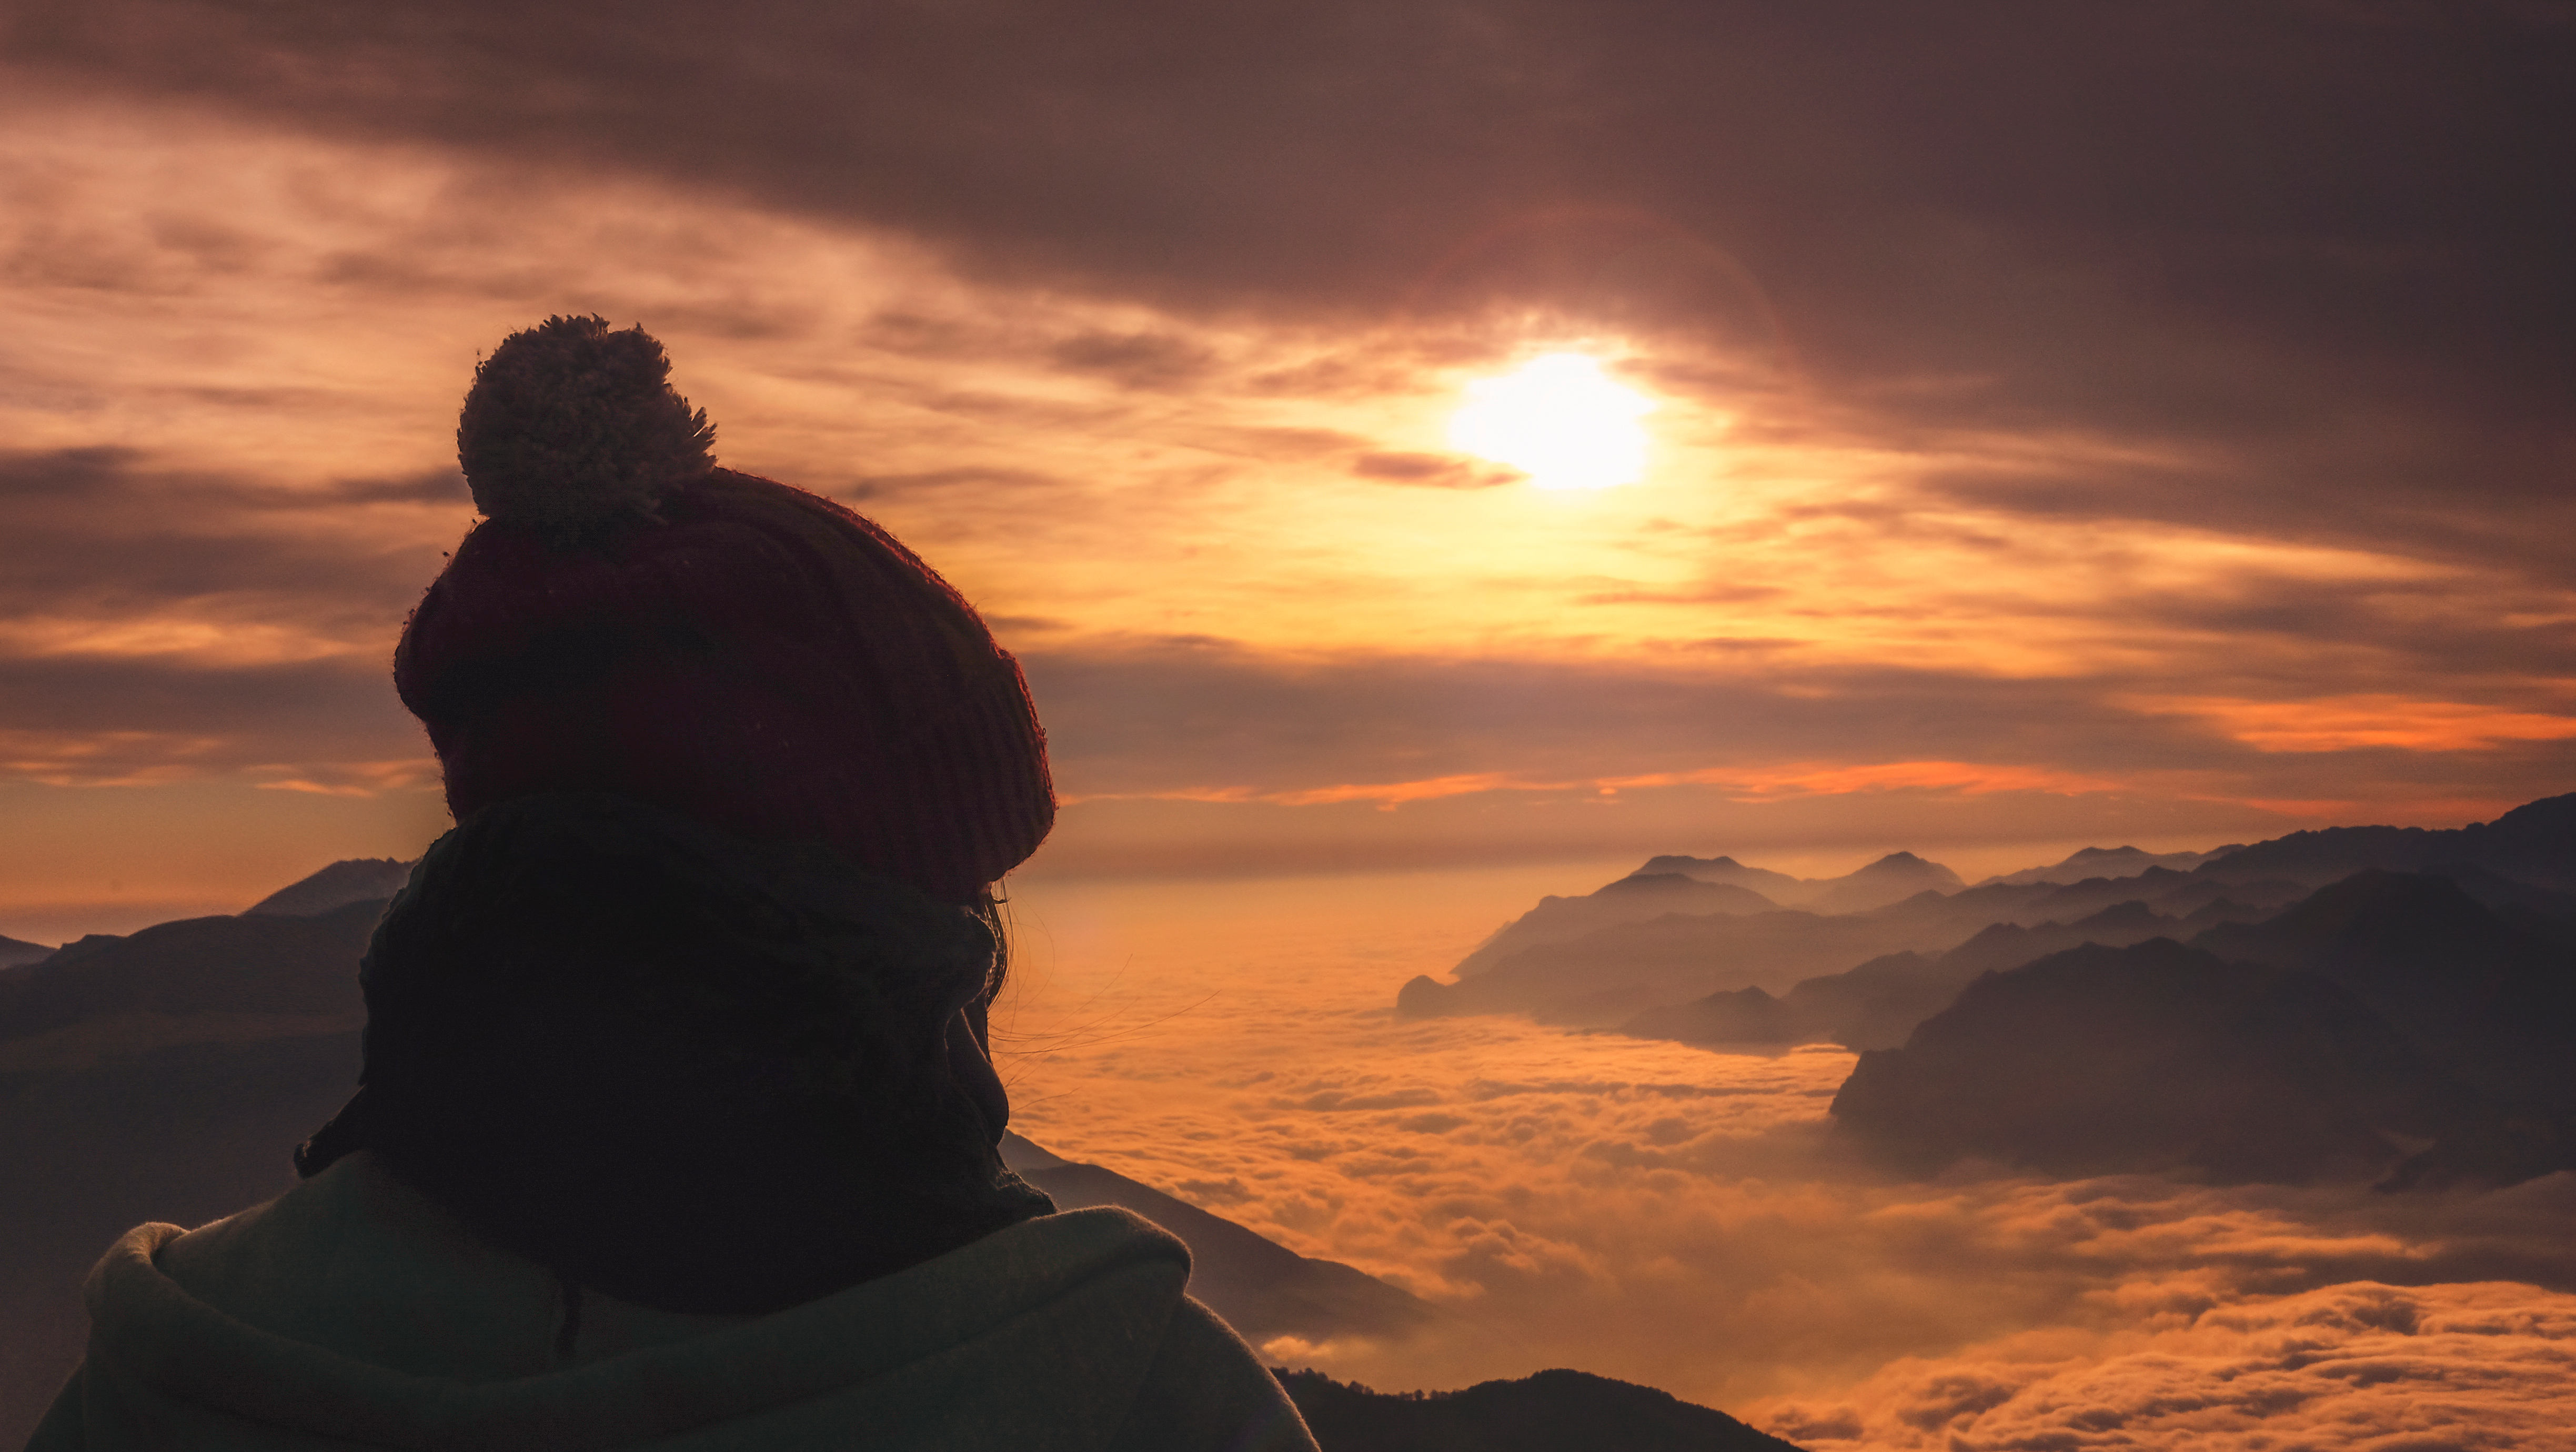
sea, coast, ocean, horizon, silhouette, mountain, cloud, sky, sun, sunrise, sunset, sunlight, morning, dawn, dusk, evening, orange, hat, afterglow, bobble